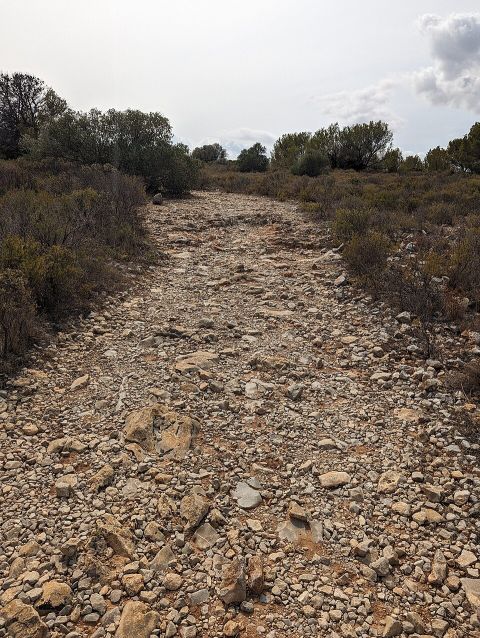
Road surface condition: dry